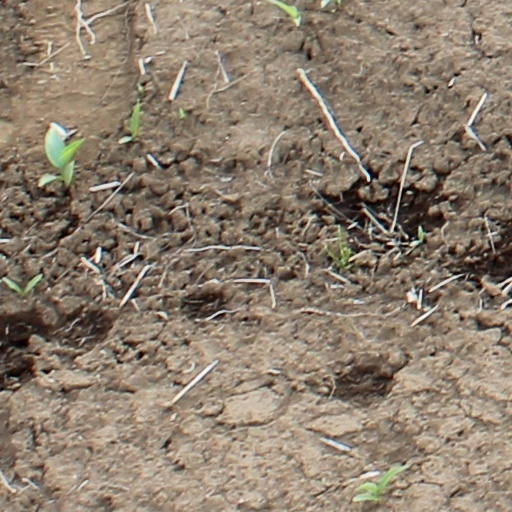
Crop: wheat